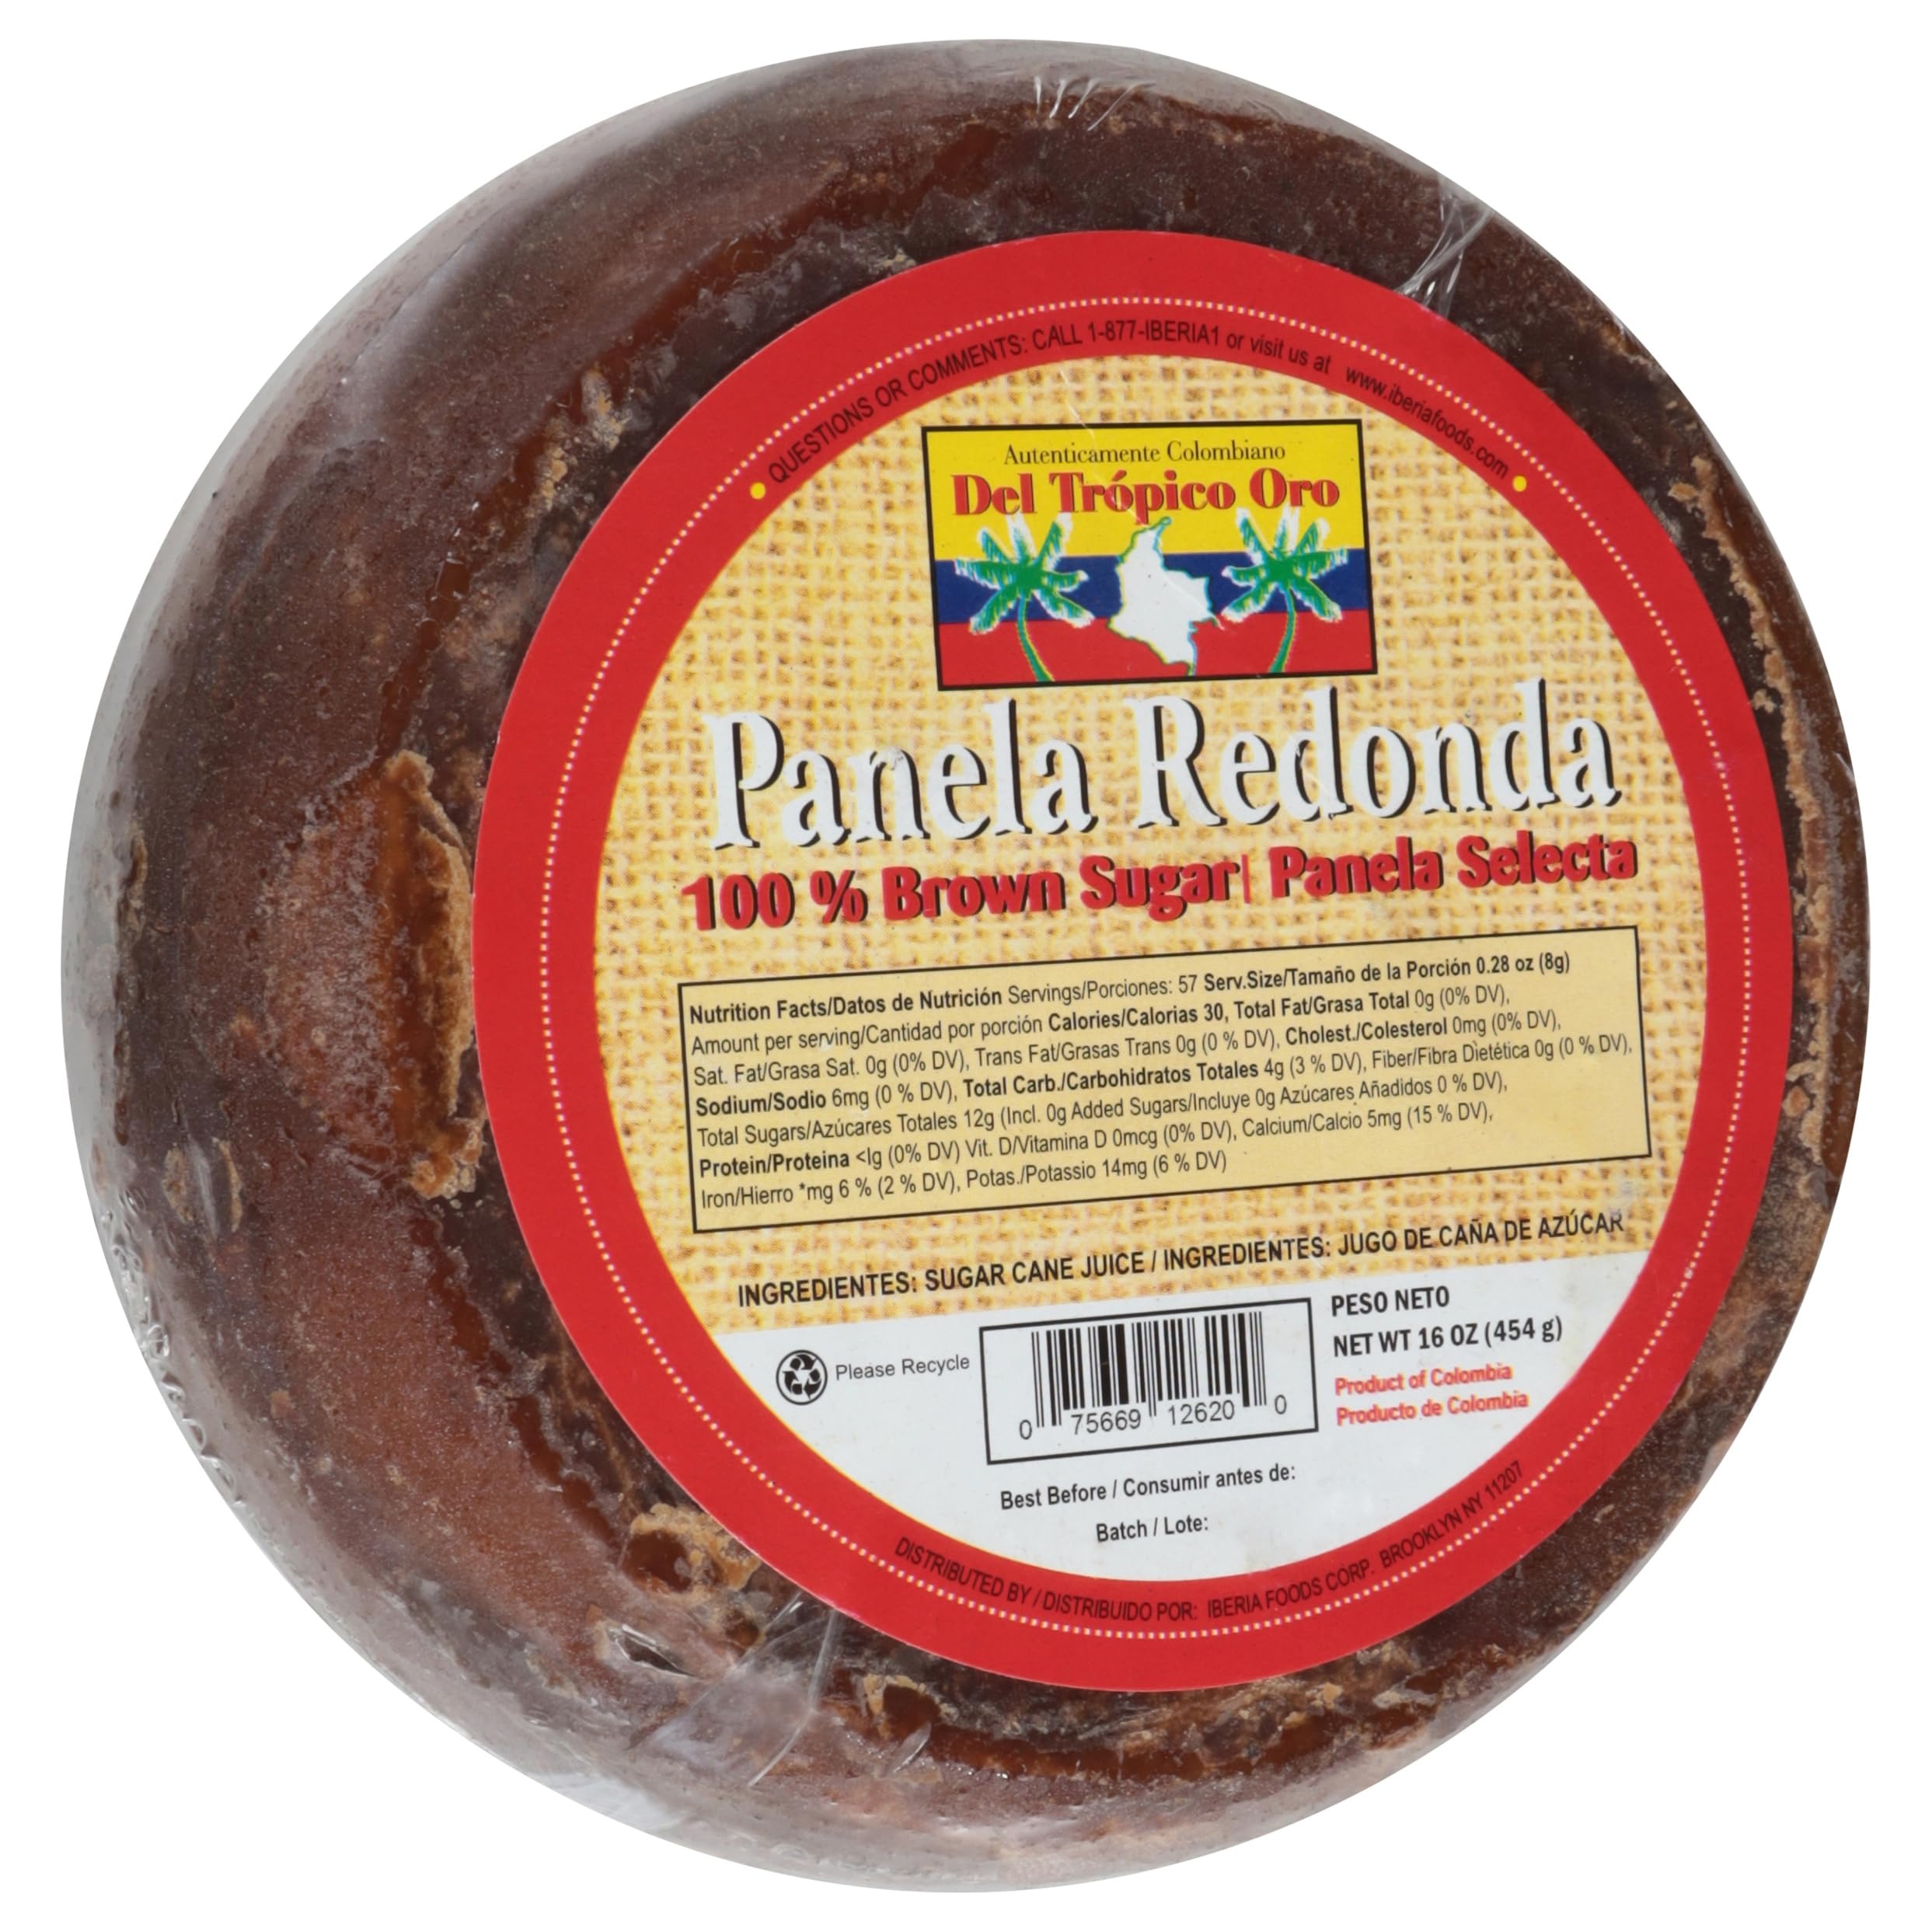
Item Name: Iberia Panela Round 16 Ounce
Bullet Point 1: AUTHENTIC FLAVOR: Iberia Panela offers a rich, natural sweetness with a traditional taste, perfect for adding depth to beverages, desserts, and baked goods.
Bullet Point 2: ALL-NATURAL INGREDIENTS: Made from 100% pure sugarcane, this unrefined sweetener retains the molasses content for a unique, robust flavor.
Bullet Point 3: VERSATILE USE: Ideal for sweetening coffee, tea, hot chocolate, or for use in cooking and baking to enhance your favorite recipes with a natural sweetness.
Bullet Point 4: EASY TO USE: The 16-ounce round shape makes it simple to grate or dissolve in your drinks and dishes, adding a smooth, rich flavor.
Bullet Point 5: TRADITIONAL PANELA: Enjoy the authentic taste of this classic Latin American sweetener, a staple in many cultural recipes and an essential ingredient in Latin cuisine.
Value: 16.0
Unit: Ounce

Price: 2.24